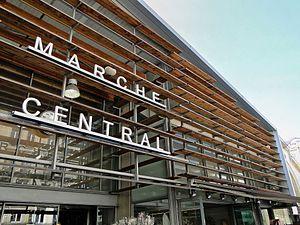
Les sélections départementales et régionales du plus beau marché de France sont organisées chaque début d'année depuis 2018, par la presse quotidienne régionale, via un espace dédié sur leur site.
Votre plus beau marché est un concours, rubrique du Journal de 13 heures de TF1, qui est organisé chaque année depuis 2018. Il est présenté par la personne qui présente le journal, Jean-Pierre Pernaut et par Dominique Lagrou-Sempère.
Le marché couvert ou marché central de Nancy est un marché de Nancy regroupant une soixantaine de commerçants et une quinzaine de maraîchers, installé dans des halles situées place Charles-III, au cœur de la Ville-Neuve.